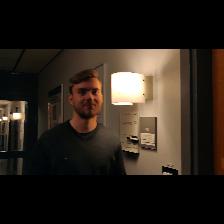
Label: Human